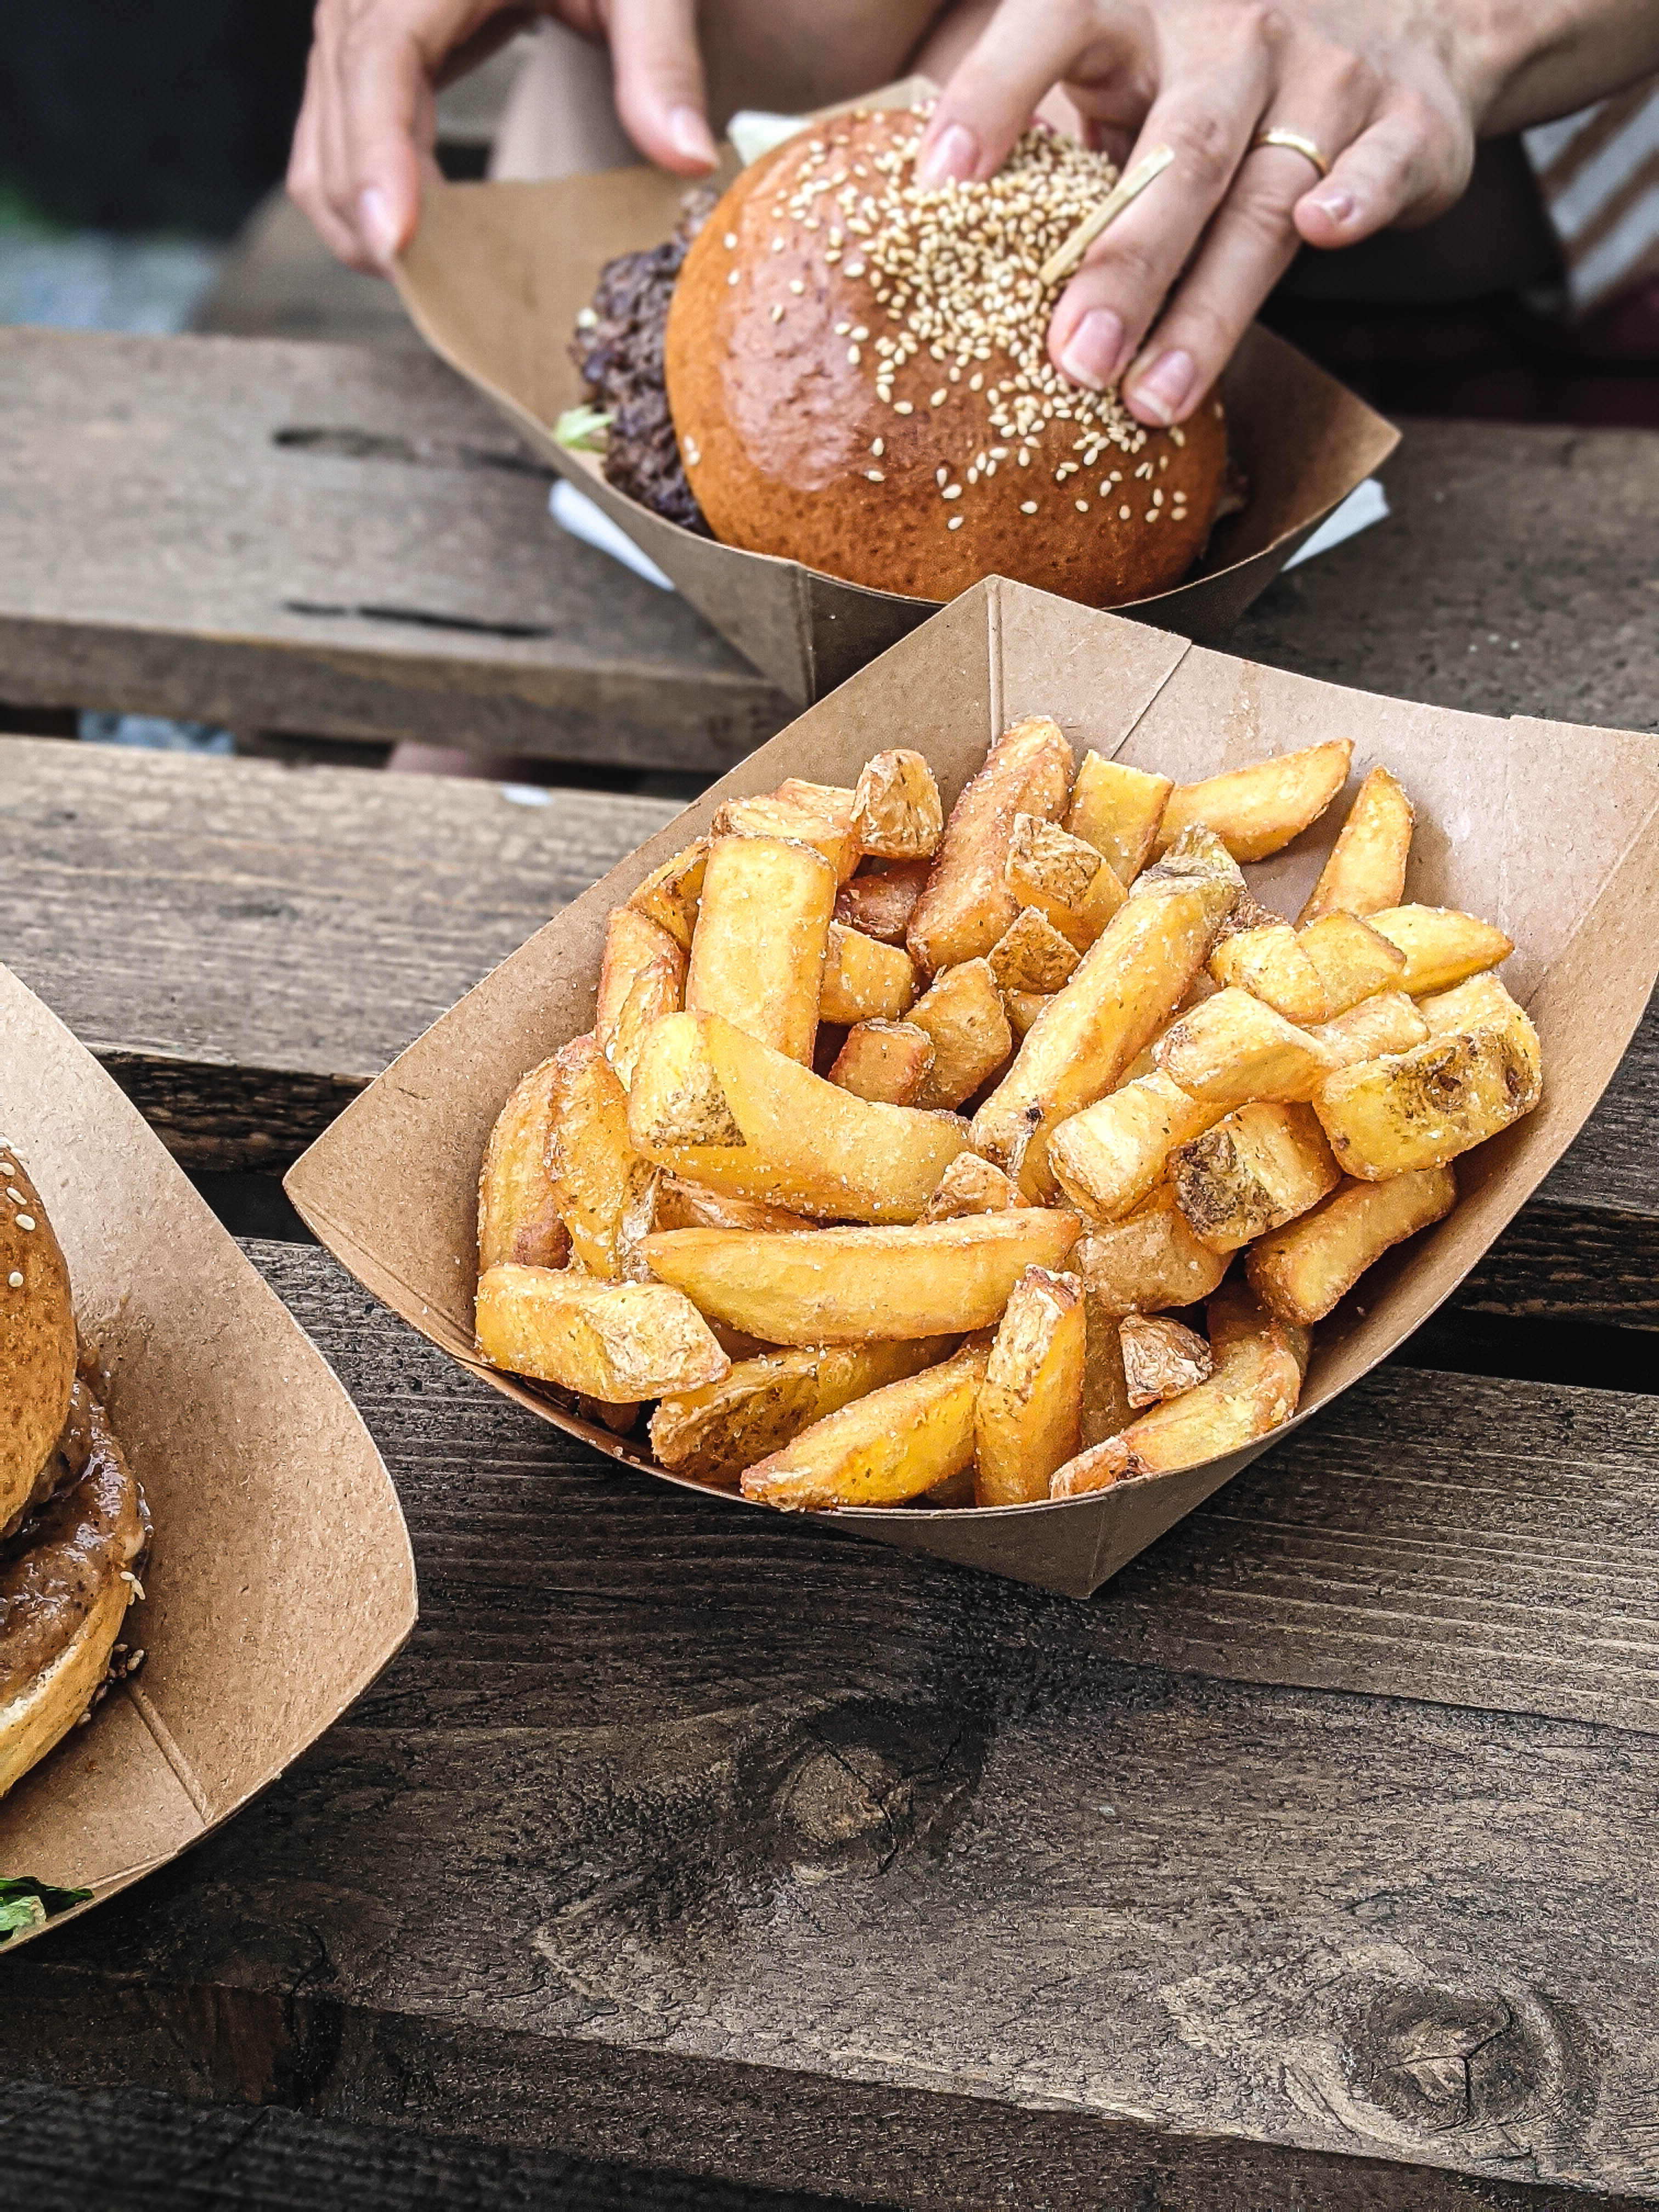
food, tableware, ingredient, deep frying, staple food, recipe, cuisine, cooking, frying, dish, plate, fried food, produce, baked goods, french fries, fast food, hat, finger food, junk food, comfort food, gluten, potato bread, British cuisine, baking, sourdough, bread, side dish, condiment, canadian cuisine, breakfast, wood, american food, vegetable, serveware, chutney, snack, meal, home fries, platter, dishware, german food, brunch, Dutch cuisine, breakfast sausage, delicacy, culinary art